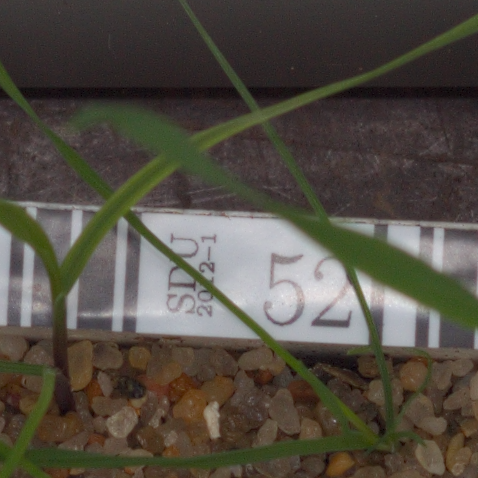
Label: black_grass